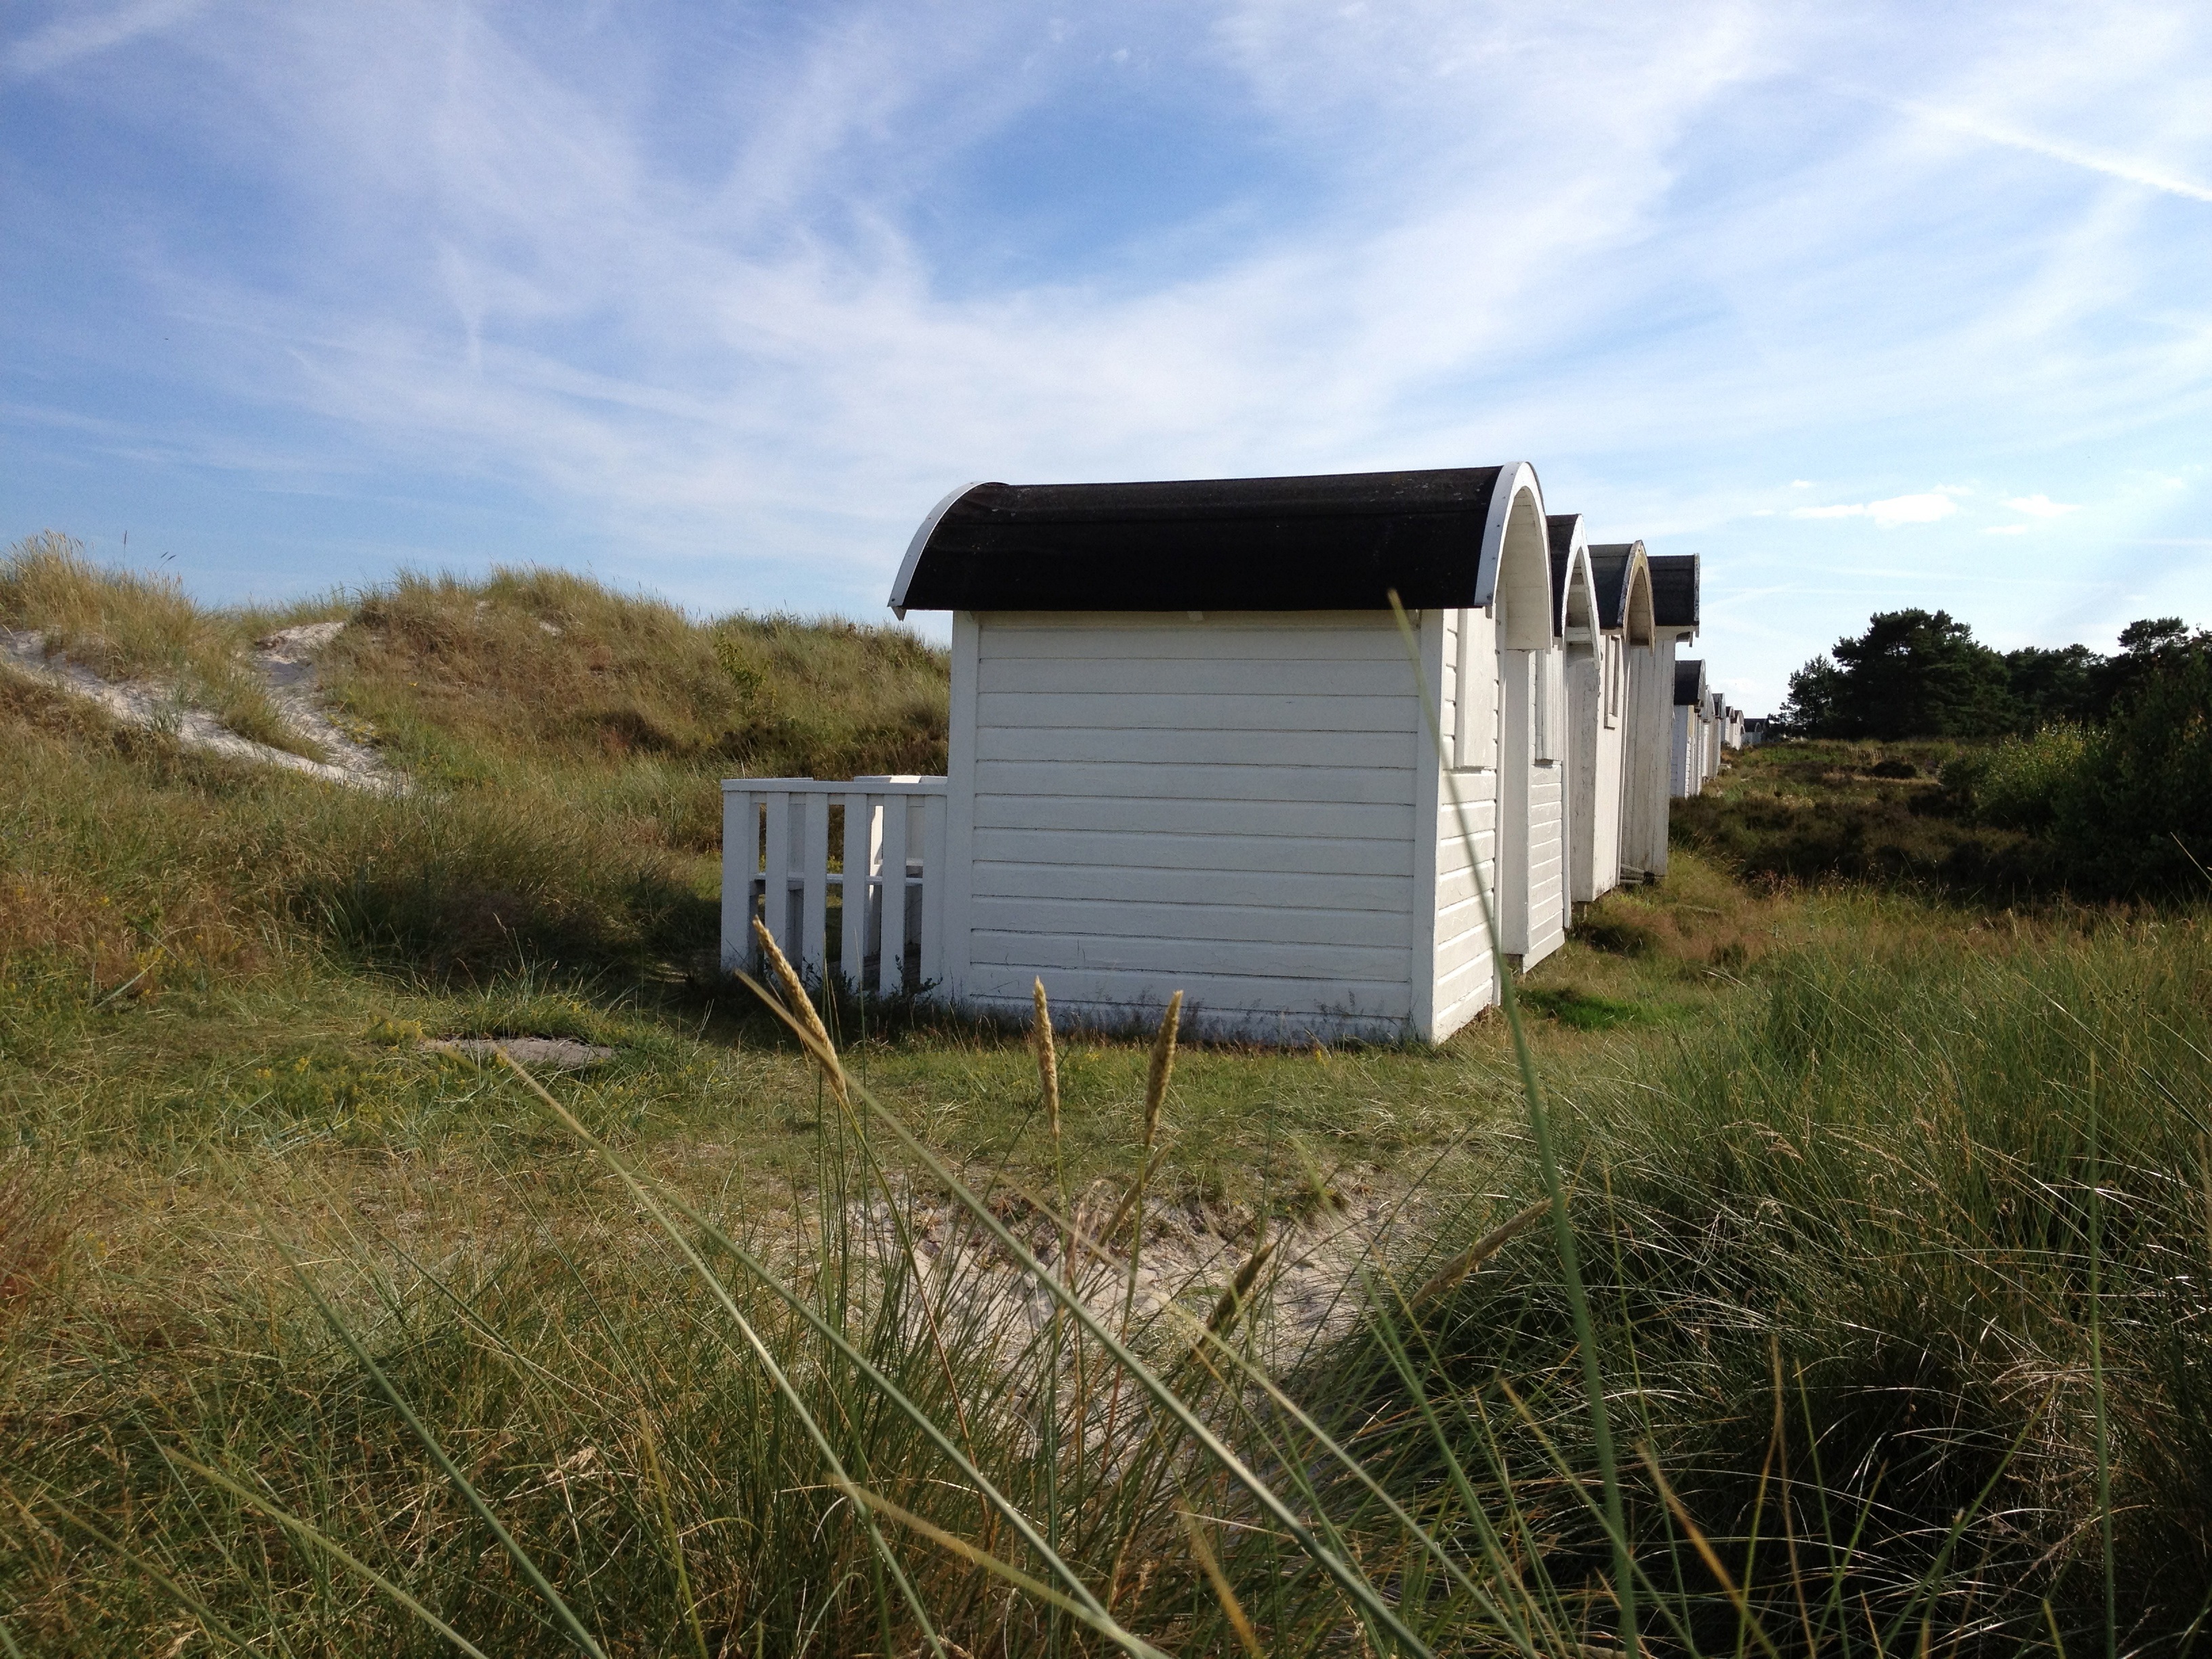
beach, nature, grass, sand, cloud, white, farm, prairie, house, home, summer, hut, shack, sweden, himmel, sky blue, rural area, cabana